Brontosaurus

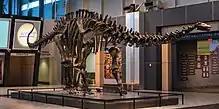
Cast of "B. parvus" specimen UWGM 15556 at Tellus Science Museum

Historically, sauropods like "Brontosaurus" were believed to have been too massive to support their weight on dry land, so theoretically, they must have lived partly submerged in water, perhaps in swamps. Recent findings do not support this, and sauropods are thought to have been fully terrestrial animals. Diplodocids like "Brontosaurus" are often portrayed with their necks held high up in the air, allowing them to browse on tall trees. Though some studies have suggested that diplodocid necks were less flexible than previously believed, other studies have found that all tetrapods appear to hold their necks at the maximum possible vertical extension when in a normal, alert posture, and argue that the same would hold true for sauropods barring any unknown, unique characteristics that set the soft tissue anatomy of their necks apart from that of other animals.